William FitzJohn

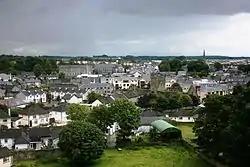
View of present-day Cashel as seen from the Rock of Cashel

He is variously said to have been born in England or in Kilkenny, but little is known of his life before 1300. He first appeared in Ireland as a Canon of St. Canice's Cathedral, Kilkenny. Some sources name him William Fitzjohn Rothe: it has been suggested that he was related to the prominent Rothe family of Rothe House, Kilkenny. In 1302 the see of Ossory became vacant and Fitzjohn, who was much loved by the clergy of the diocese, was their unanimous choice as Bishop of Ossory. In 1310 he was present at the session of the Parliament of Ireland held in Kilkenny, where he and his fellow bishops decreed that monks of Gaelic origin should not be professed.